Paragaleodes

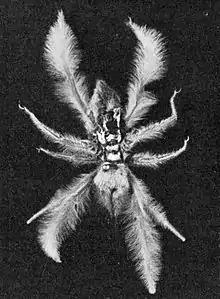
"Paragaleodes salaris" is a species in this genus

Paragaleodes is a genus of galeodid camel spiders (solifuges), first described by Karl Kraepelin in 1899.